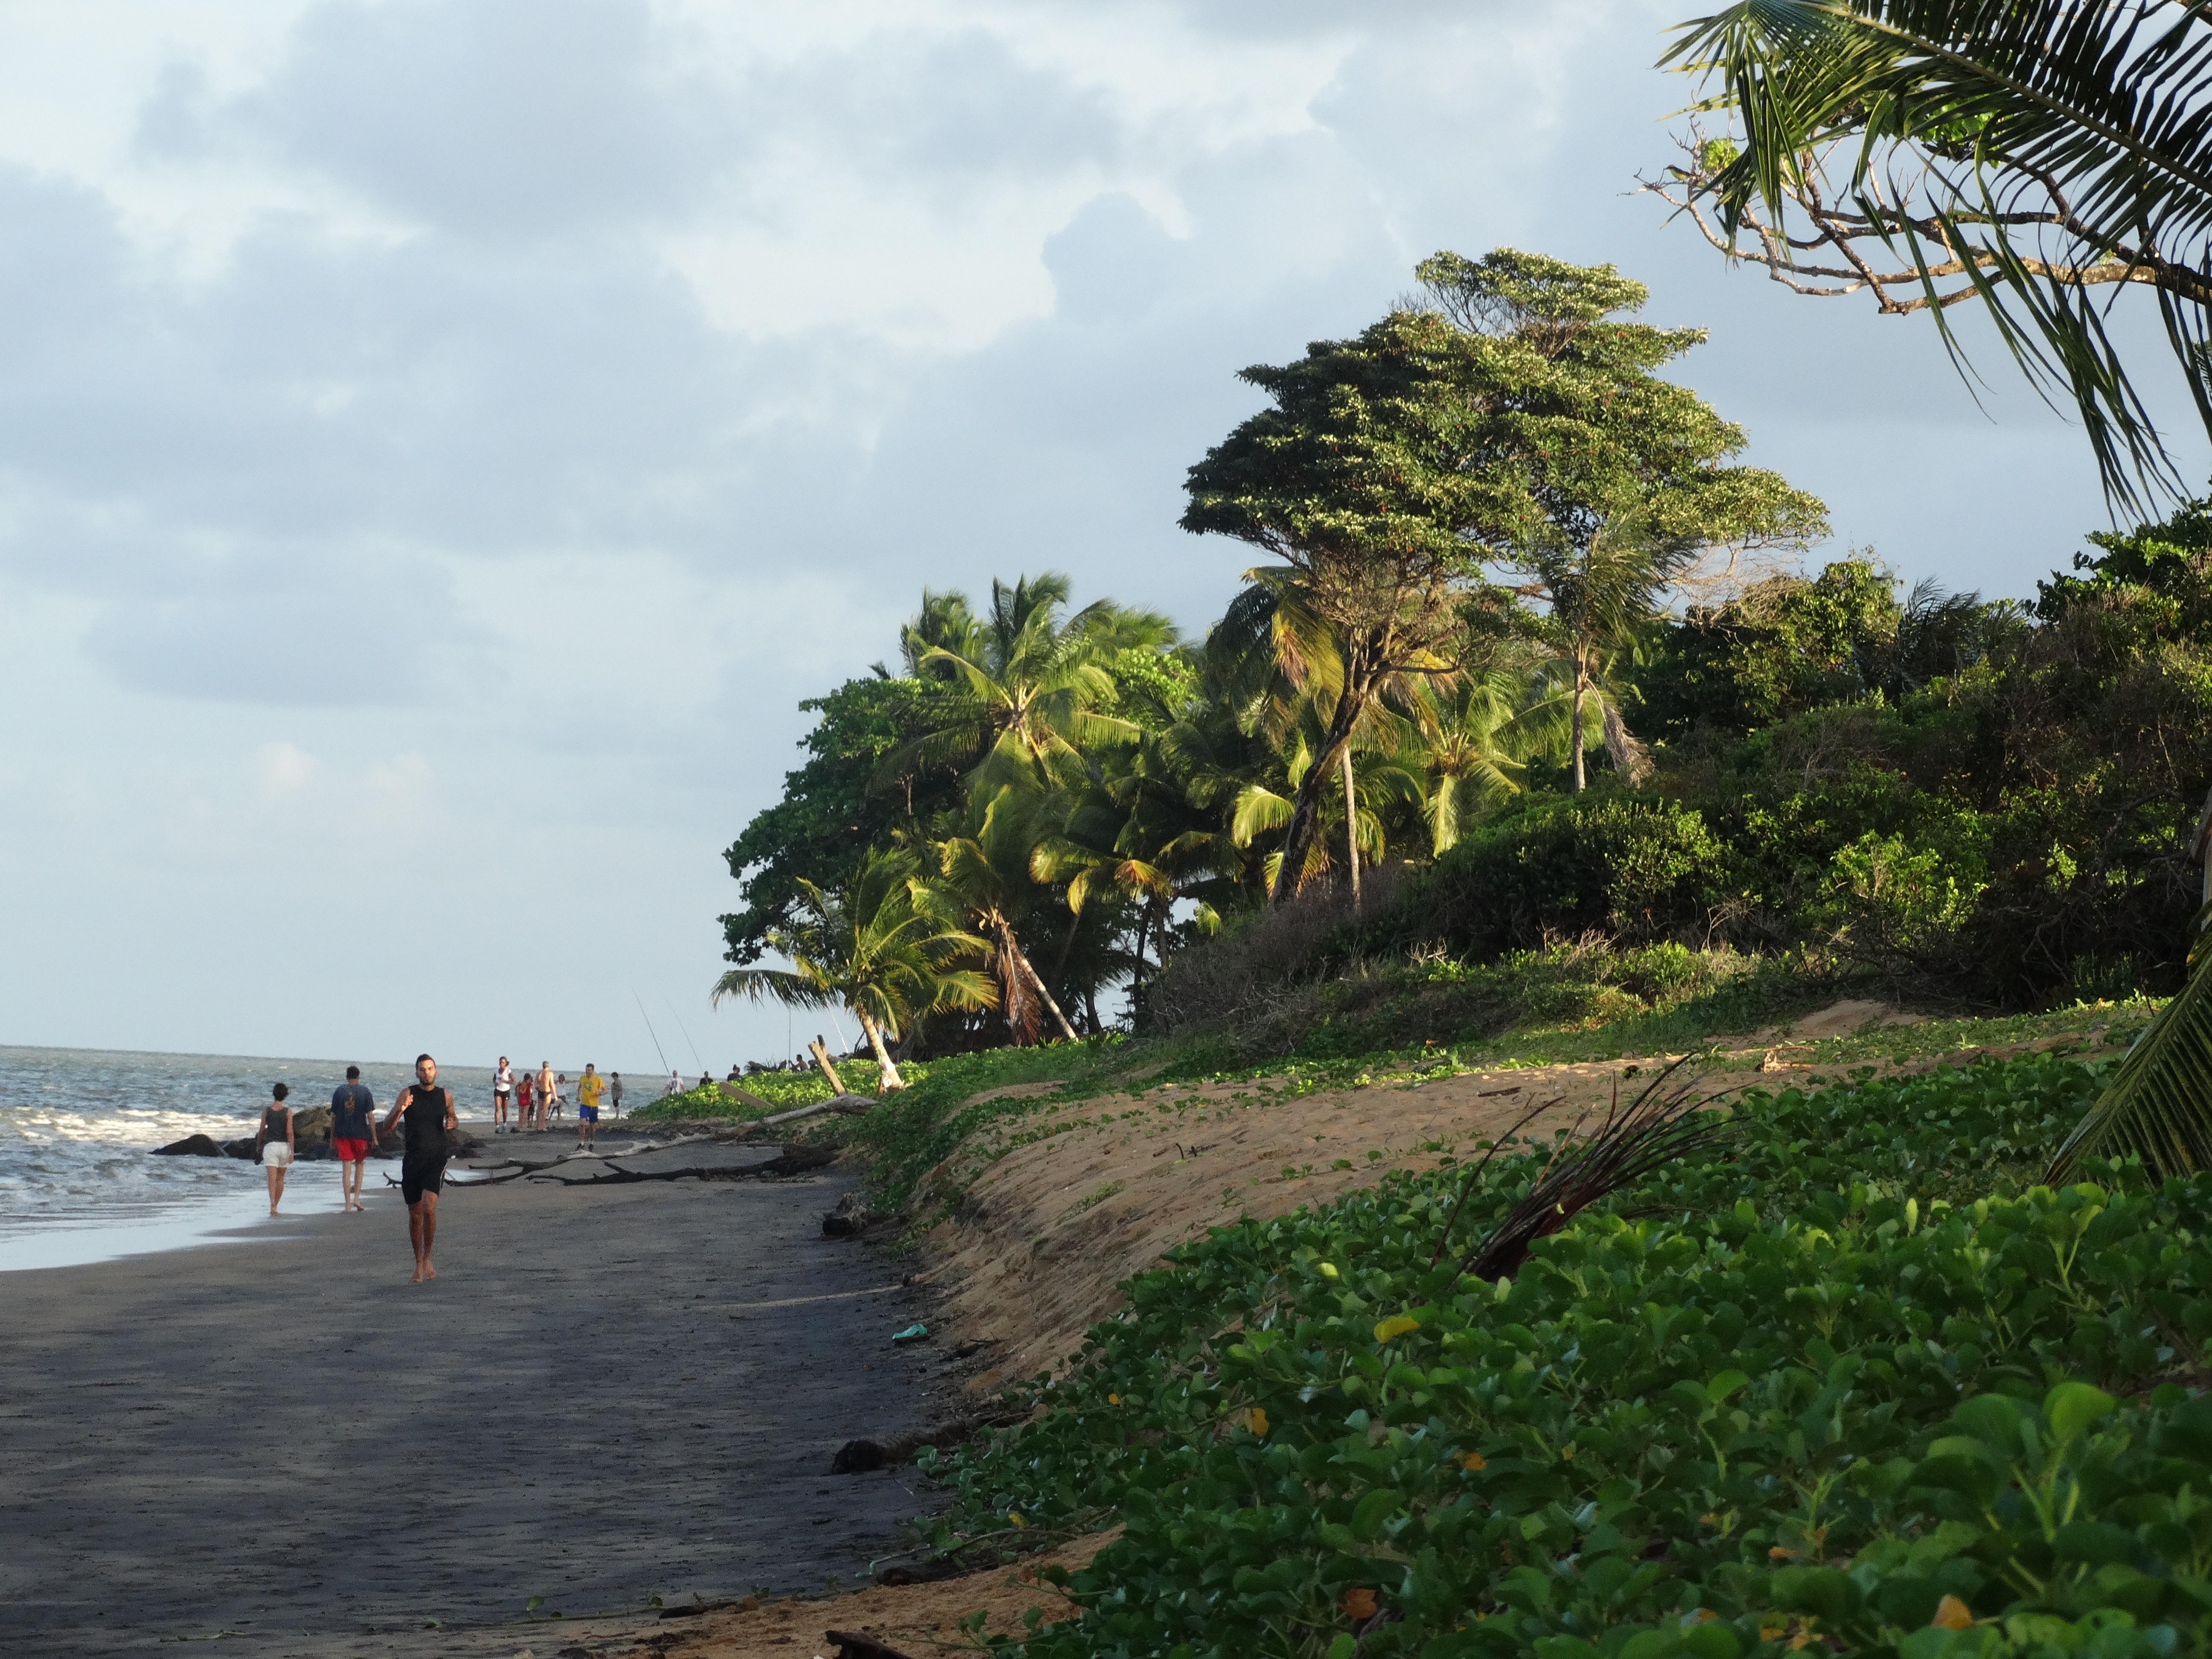
beach, sea, coast, tree, ocean, shore, walkway, vacation, jungle, bay, body of water, tropics, cayenne, arecales, bourda